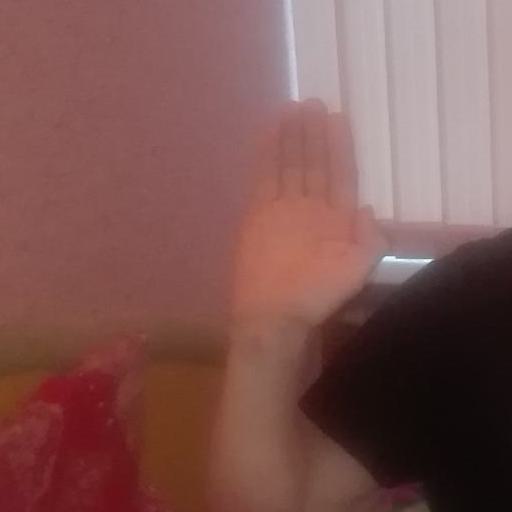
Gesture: stop